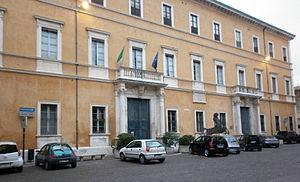
Pesaro est une ville portuaire italienne d'environ 96 500 habitants, située dans la province de Pesaro et d'Urbino, dans la région des Marches, en Italie centrale.